Staś Kmieć

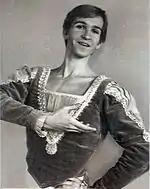
Staś Kmieć at the Boston Ballet in 1985

Staś Kmieć is an American theater and dance choreographer, specializing in a variety of styles of dance: theatre dance, character/folk, period/historical, social/ballroom, ballet, and concert dance.